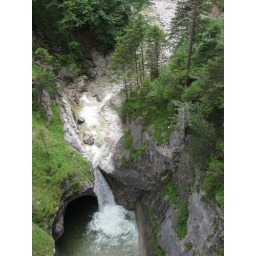
at the creek that runs under Marienbrucke - the bridge near the castle